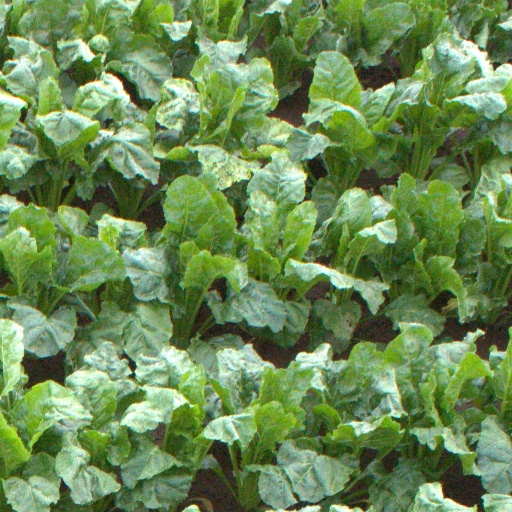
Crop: sugar beet